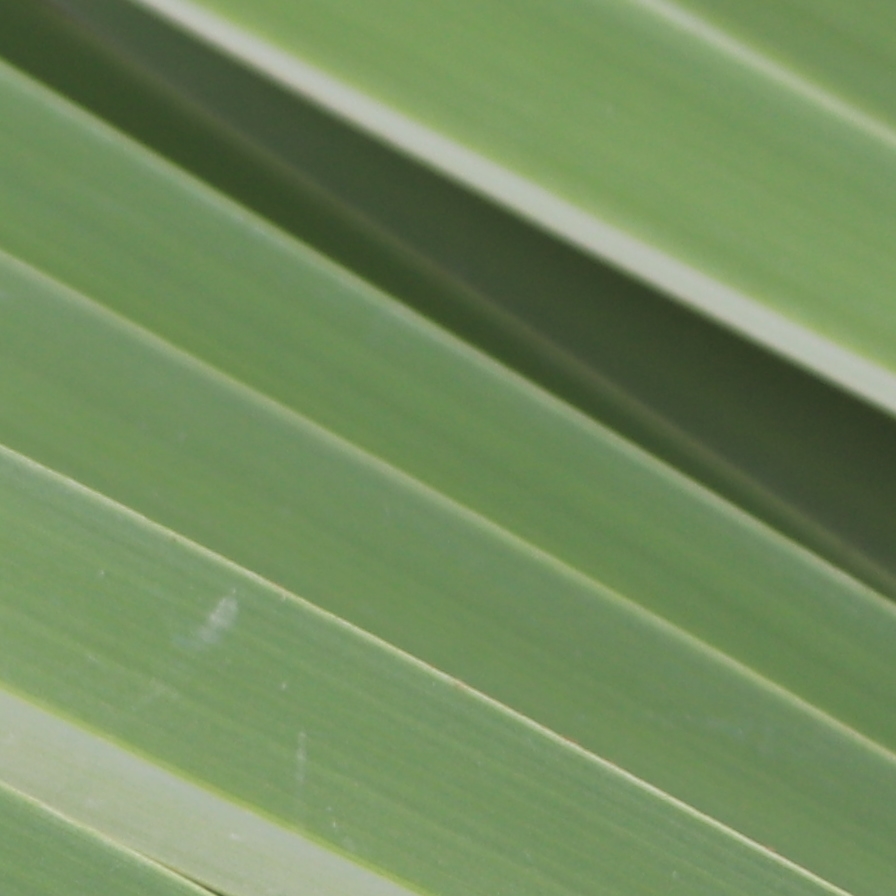
Label: Healthy